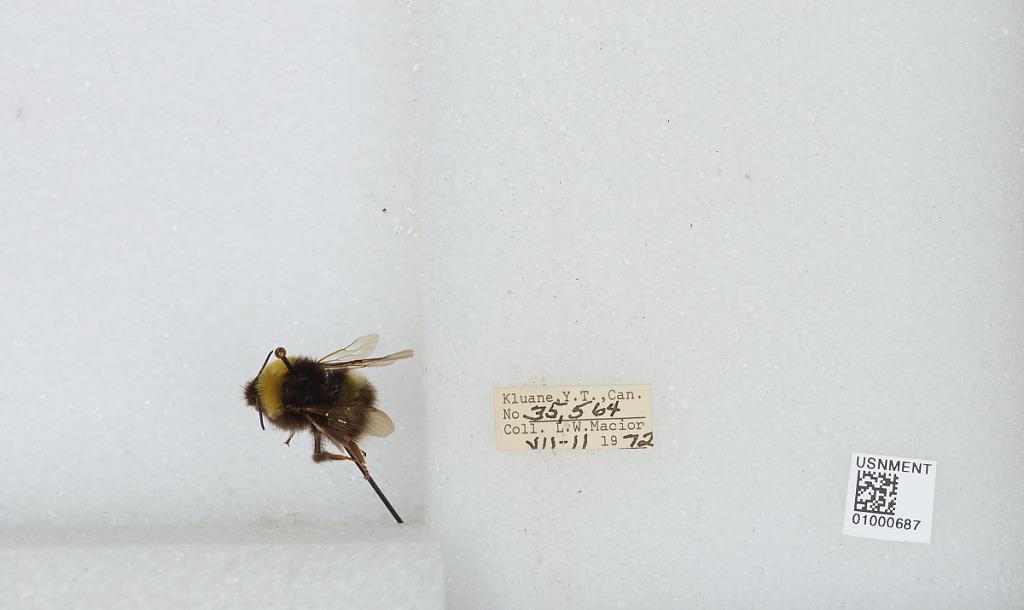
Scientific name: Bombus (Bombus) lucorum (Linnaeus)
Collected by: L. Macior
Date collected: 1972-7-11
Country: Canada
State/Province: Yukon Territory
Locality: Kluane
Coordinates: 60.75, -139.5